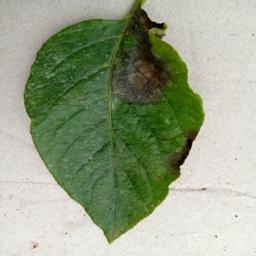
Etiqueta: Late Blight